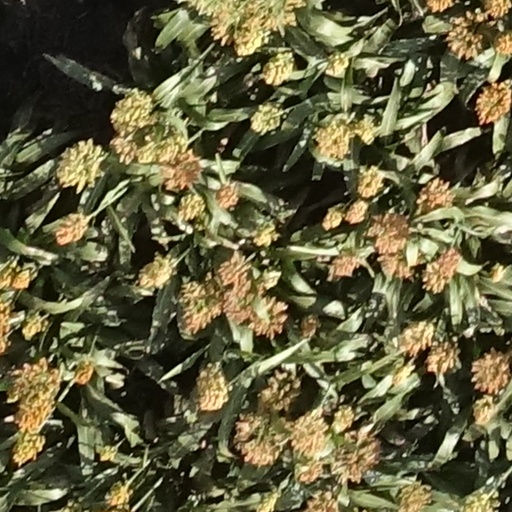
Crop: sorghum